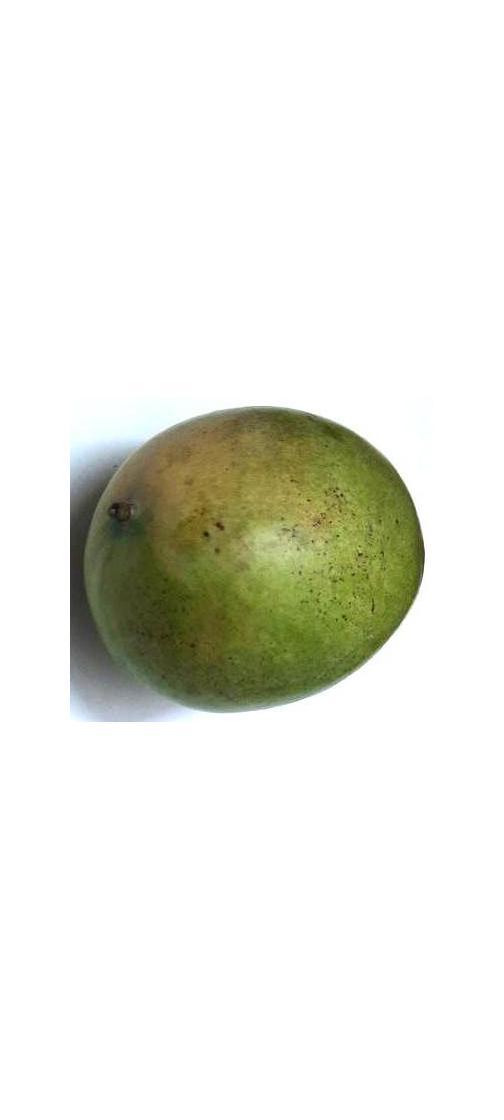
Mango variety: Rupali